Chestertown Armory

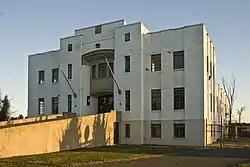
Chestertown Armory, December 2009

The Sergeant First Class John H. Newnam Armory, also known as the Chestertown Armory, is a former National Guard armory built in 1931 and located in Chestertown, Kent County, Maryland, United States. From 1932 until 2005 it housed various formations from the Maryland Army National Guard. It also was the home of sporting and community events.